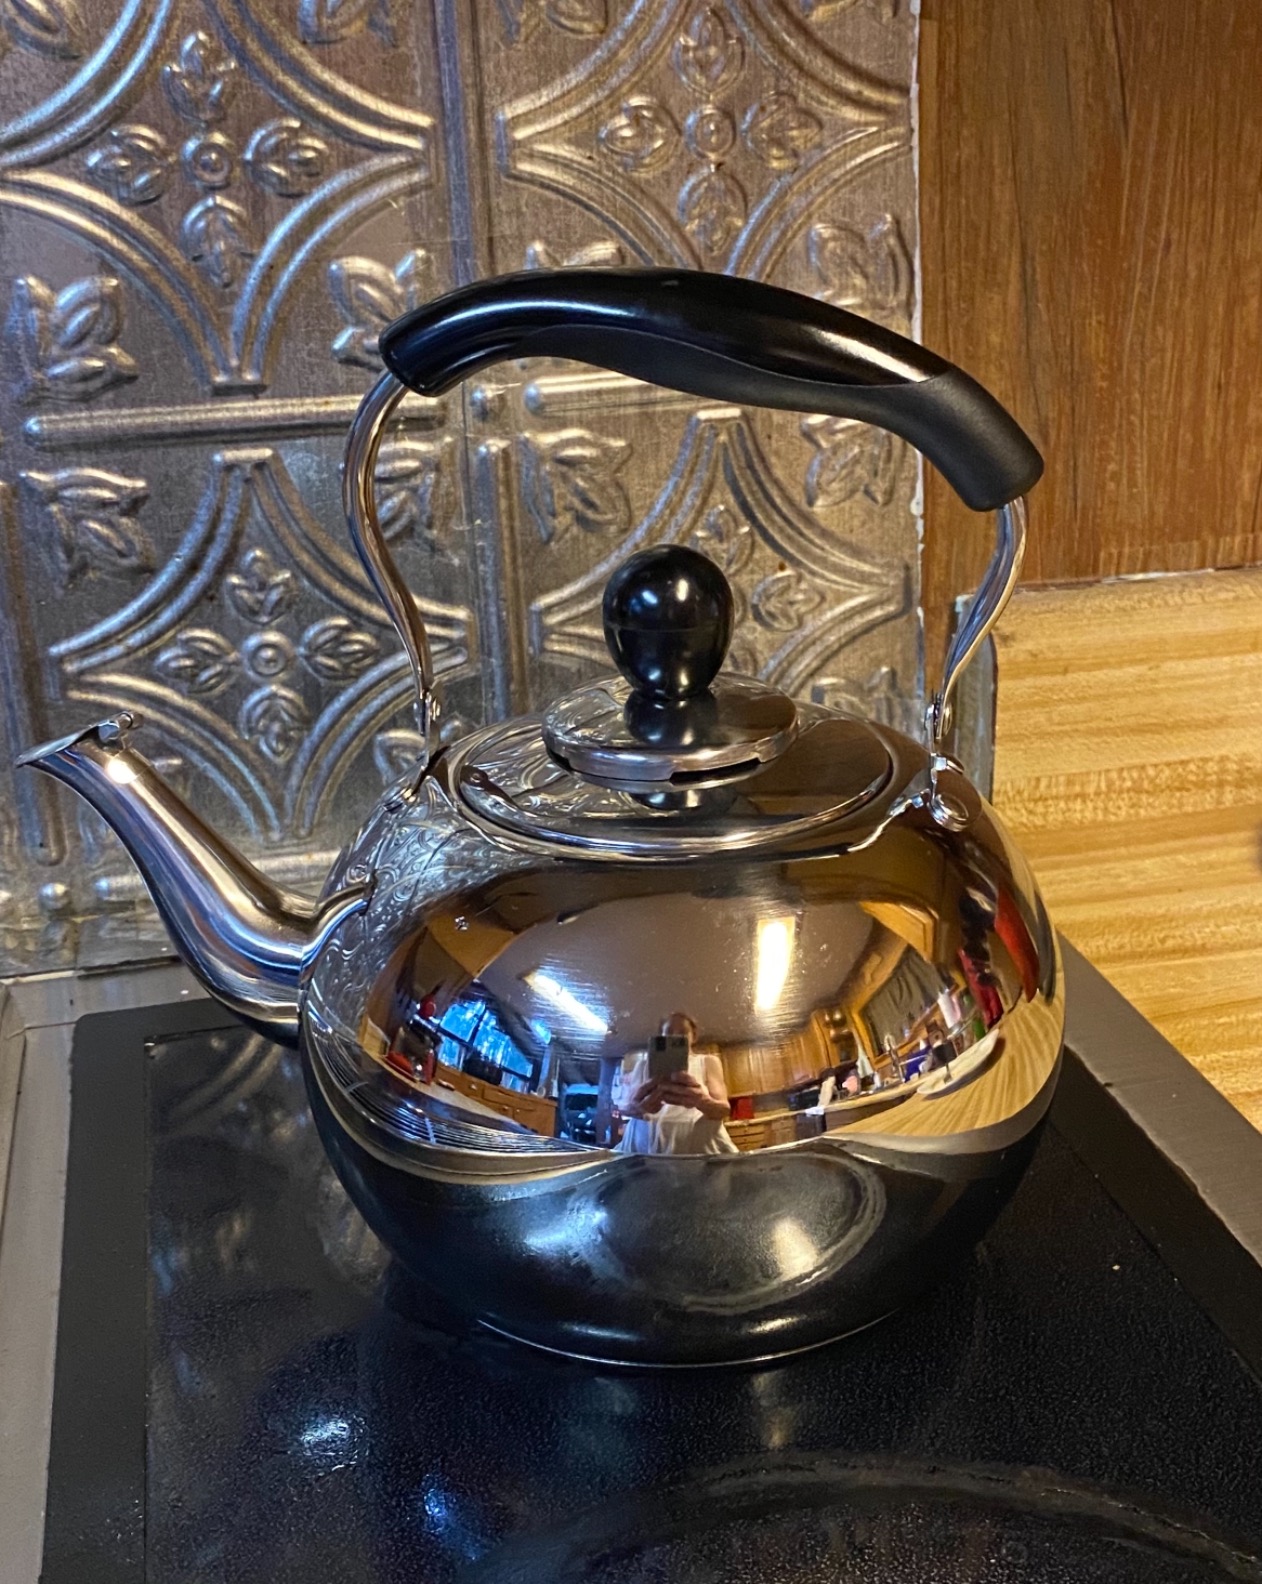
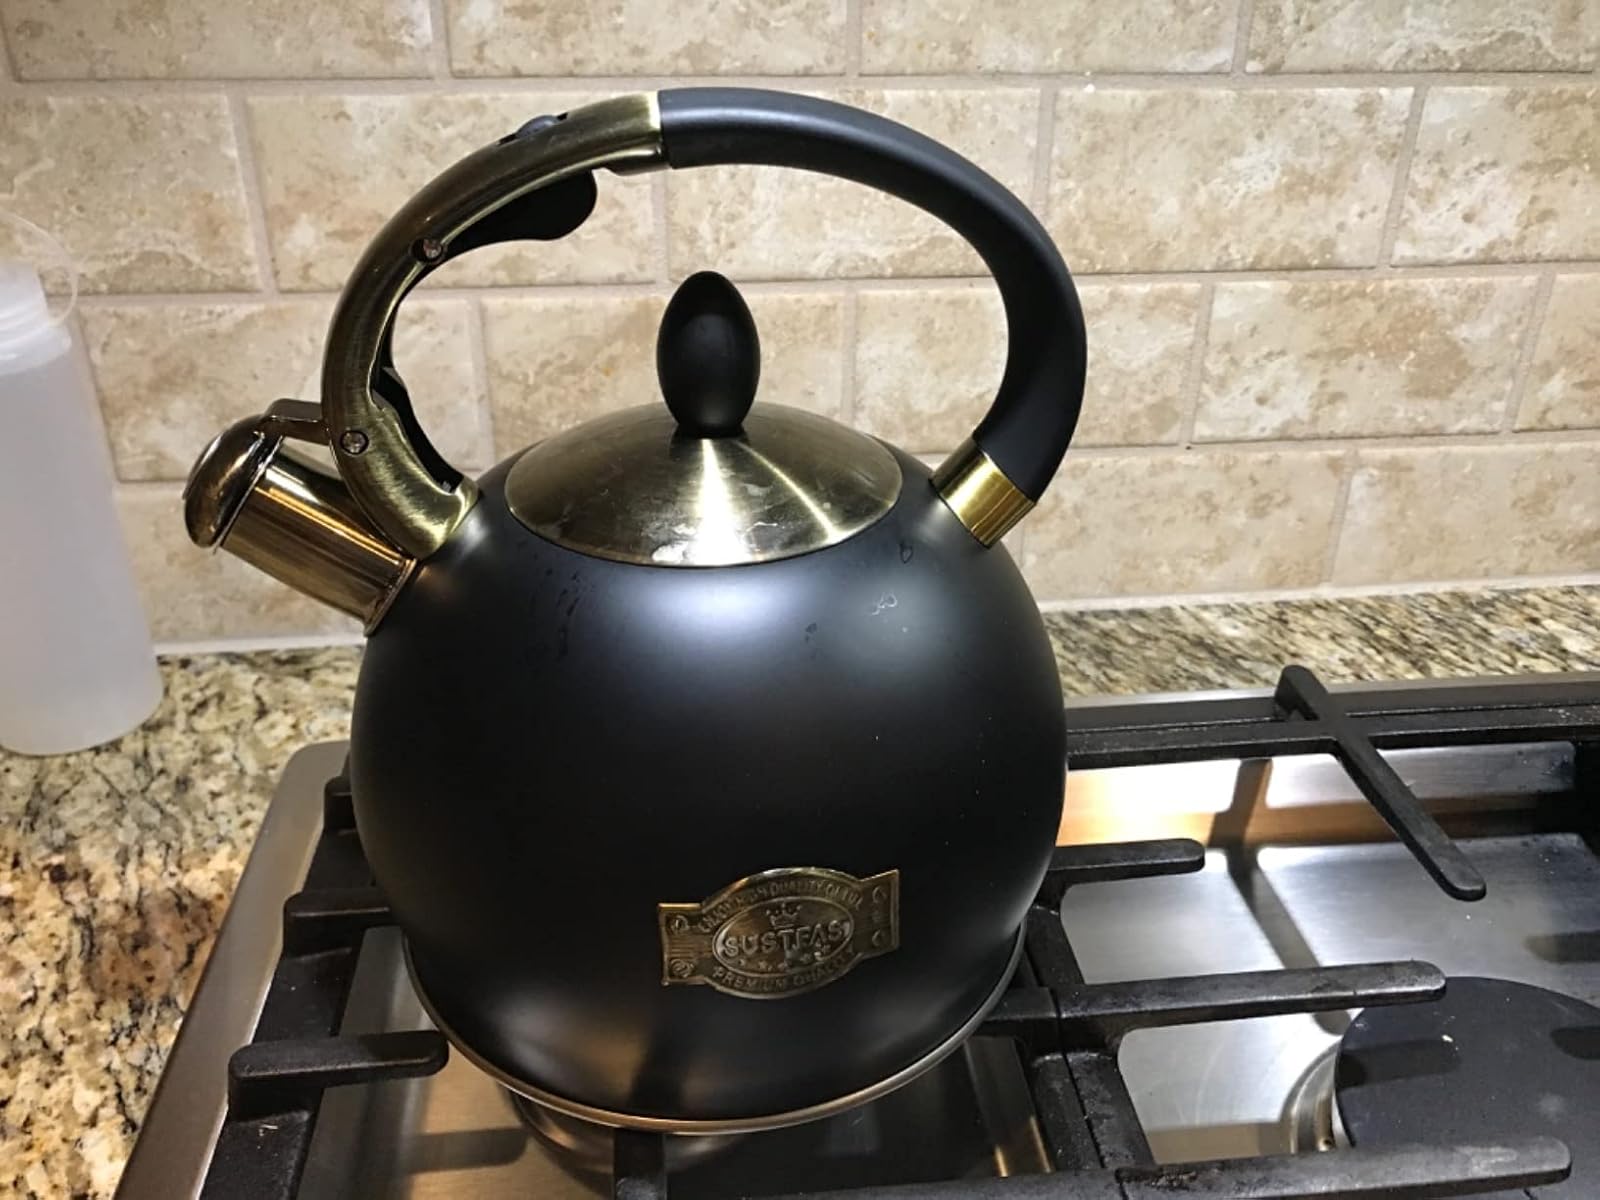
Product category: items_kettle
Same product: no